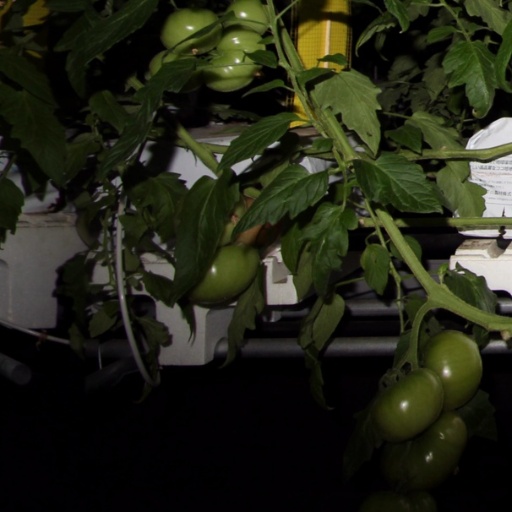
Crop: tomato